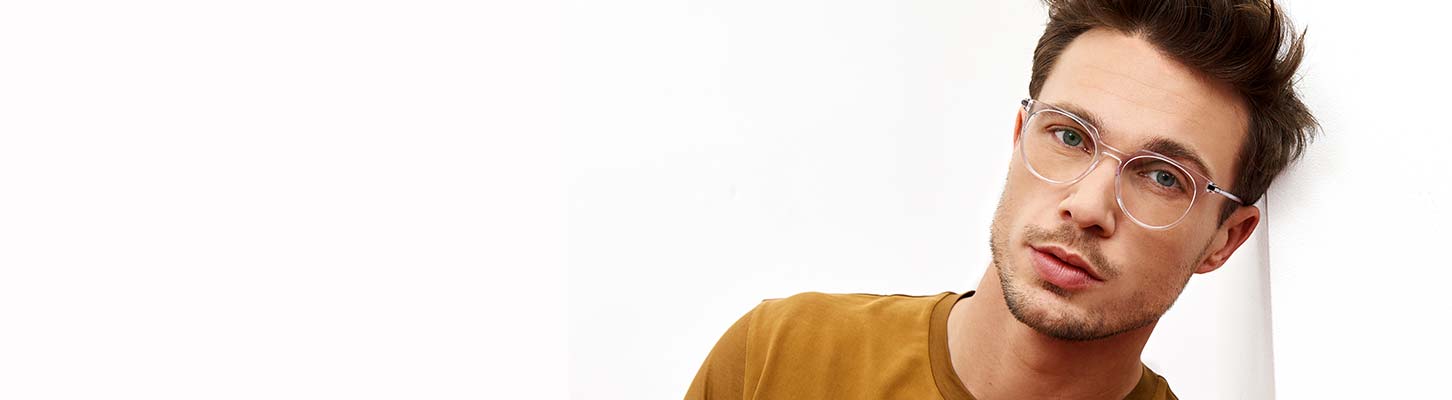
Gender: men